St George Macedonian Orthodox Church, Fitzroy

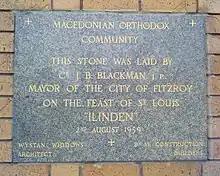
Plaque from St George Church commemorating its founding, now located at the St George & St Mary Church, Epping

In the early period of Macedonian immigration, Macedonians lacked their own churches in Australia and went to different Orthodox churches (Russian, Syrian, Greek, Serbian) or to churches from other Christian denominations (Methodist, Anglican). In Melbourne, Saints Cyril and Methodius was formed in 1950 as a Macedonian church and placed under a Bulgarian bishop. Its priests were from the Bulgarian Orthodox Church in Bulgaria and members of the congregation held concerns about "interference" in their church by consular officials from Greece. At the time, the church itself emerged as a centre for the Macedonian community. Some Macedonian activists were not in favour of the situation as they preferred a Macedonian church that was independent and not attached to Bulgaria. It motivated a small group of Macedonians to seek to form an independent church presence.